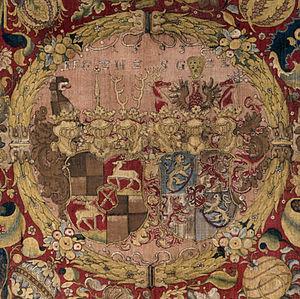
Eitel-Frédéric Iᵉʳ de Hohenzollern-Hechingen, ou Eitel-Frédéric IV de Hohenzollern, né à Sigmaringen le 7 septembre 1545 et décédé à Hechingen le 16 janvier 1605, est le premier comte de Hohenzollern-Hechingen de 1576 à 1605.